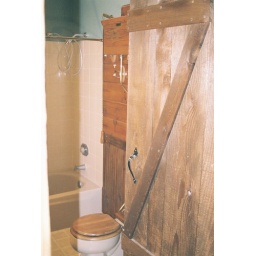
this is the cool toilet, if you look close you can see the pull chain and the box situated above the bowl